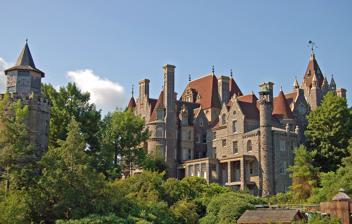
Building: Boldt Castle
Country: United States of America
Year built: 1904
Landmark in Thousand Islands, New York State Boldt Castle General information Architectural style Châteauesque Location Heart Island Town or city Alexandria Bay , New York Country United States Coordinates 44°20′40″N 75°55′21″W / 44.344525°N 75.922575°W / 44.344525; -75.922575 Named for George Boldt Construction started 1900 Construction stopped 1904 Renovation cost $15 million (1977) Owner Thousand Islands Bridge Authority Technical details Floor count 6 Design and construction Architecture firm G. W. & W. D. Hewitt Website www .boldtcastle .com Boldt Castle is a major landmark and tourist attraction in the Thousand Islands region of the U.S. state of New York . Open to guests seasonally between mid-May and mid-October, it is located on Heart Island in the Saint Lawrence River . Heart Island is part of the Town of Alexandria , in Jefferson County . Originally a private mansion built for German-American millionaire George Boldt , it is now maintained by the Thousand Islands Bridge Authority as a tourist attraction. History Alster Tower George Boldt , proprietor of the Waldorf-Astoria Hotel in New York City and manager of the Bellevue-Stratford Hotel in Philadelphia , and his family enjoyed an earlier frame cottage on Hart Island (the island's original name) for several summers, which they greatly expanded. In 1900, George Boldt launched an ambitious construction campaign to build a huge masonry structure, one of the largest private homes in the United States. He engaged the architectural firm G. W. & W. D. Hewitt and hundreds of workers to build a six-story castle as a present to his wife. In addition, four other masonry structures on the island are architecturally notable. Equally distinctive is a huge yacht house on neighboring Wellesley Island , where the Boldts had another summer home and a vast estate, incorporating farms, canals, a golf course, tennis courts, stables, and a polo field. The construction of Boldt Castle ceased abruptly in early 1904 after the death of Boldt's wife, Louise Kehrer Boldt. Boldt never returned to Heart Island, but continued to spend summers in the Thousand Islands until his death in 1916. For 73 years, the castle and other stone structures were left exposed to the harsh winter weather and vandals. The Thousand Islands Bridge Authority acquired Heart Island and the nearby yacht house in 1977, for one dollar, under the agreement that all revenues obtained from the castle operation would be applied towards restoration, so that the island would be preserved for the enjoyment of future generations. In 1981, the movie Fear No Evil was filmed at several sites in and around Boldt Castle, marking the only time the castle has made an appearance in cinema. In the five decades after acquiring the property, the Thousand Islands Bridge Authority spent around $15 million for restoration and improvements with work continuing annually. The initial goal of the restoration of Heart Island was not to finish what had not been completed, but to restore the island to the state it was in when construction was halted. Improvements have surpassed that goal, as a stained glass dome, marble floor, grand staircase woodwork, butler's pantry, servant's dining room and kitchen were restored. As of 2020, over $50 million had been spent on restoration and rehabilitation work on the castle and surrounding structures. Current estate Panoramic view of Heart Island with Boldt Castle Today, Boldt Castle is accessible by ferry or tour boat from Alexandria Bay, New York , Clayton, New York , Gananoque, Ontario , Rockport, Ontario , and Ivy Lea, Ontario . Most of the grounds and buildings can be explored by the public for a fee. Private boaters may also dock at Heart Island for free. Boldt Castle is a Port of Entry and has a U.S. Customs and Border Protection office on Heart Island. Visitors coming from Canada require appropriate identification to check in to the country, as visiting the island is considered entering the United States. Power house All of the rooms on the first floor and second floors of Boldt Castle are restored and furnished. The second floor houses the Gift Shop and Theatre, where visitors can view a 16-minute documentary about George Boldt and Boldt Castle. Most of the rooms on the third and fourth floors are unfurnished, but there are exhibits of pictures and original artifacts of the Thousand Islands region during the Gilded Age in which the Boldts lived. Rooms are also left unfurnished to give the visitor an opportunity to imagine what the castle looked like before the Thousand Island Bridge Authority's restoration efforts. The basement is mostly unfinished, with a swimming pool, many compartments, and a long tunnel passage to the Power House. At the edge of the island, a large peristyle archway stands as the intended original entrance way for boats to Heart island. The bridge connecting the two sides would have been raised and lowered as required. The Power House is located on the eastern edge of the island, and was built to hold a generator to supply the island with power via steam generator. Exhibits inside describe how power was obtained in the early 1900s, and hosts a small display of historic photographs of Boldt Castle construction and the Thousand Islands region Nearly destroyed by a fire in the 1930s, the Power House was one of the first restoration projects completed after the Thousand Island Bridge Authority acquired it in 1977. Alster Tower was modeled after a Rhineland defense tower in Germany and purposely constructed with slanting and uneven walls, ceilings, and roofs. This unique structure sits on the south side of the island facing Alexandria Bay, and boasts a two-lane bowling alley and stage for performances. The Alster Tower cafe is one of the restoration projects currently taking place on the island. The George C. Boldt Yacht House on nearby Wellesley Island represents the only remaining wooden yacht house structure of this kind. The interior features extensive living quarters and a number of antique and wooden boats. For an additional admission fee, visitors can take a shuttle from Heart Island to the Yacht House on Wellesley Island to tour these exhibits. It was listed on the National Register of Historic Places in 1978. The 1969 children's novel Secret Castle by Anne Colver is about the castle and Alexandria Bay. Gallery Boldt Castle on Heart Island Stained glass ceiling of Boldt Castle on Heart Island Aerial view of Boldt Castle and some of the Thousand Islands Entry Arch of Boldt Castle. 1000 Islands, Boldt Castle, St Lawrence River. See also Calumet Island Castle Rest Dark Island Just Room Enough Island References